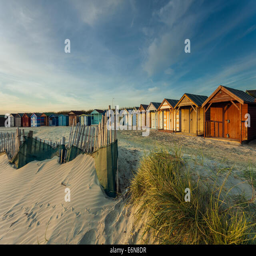
summer evening on the beach